Battle of Blue Waters

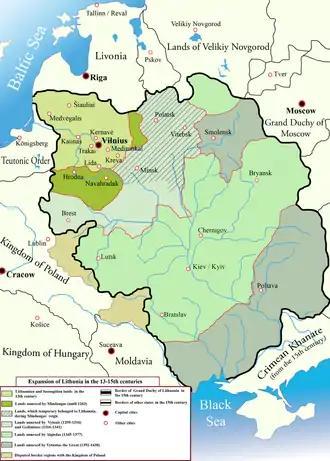
Map of the Grand Duchy of Lithuania, at its greatest extent from the 13th to 15th centuries.

After the death of its ruler Berdi Beg Khan in 1359 the Golden Horde experienced a series of succession disputes and wars that lasted two decades (1359–81). The Horde began fracturing into separate districts ("ulus"). Taking advantage of internal disorder within the Horde, Grand Duke Algirdas of Lithuania organized a campaign into Tatar lands. He aimed to secure and expand southern territories of the Grand Duchy of Lithuania, particularly the Principality of Kiev. Kiev had already come under semi-Lithuanian control after the Battle on the Irpin River in early 1320s, but still paid tribute to the Horde.